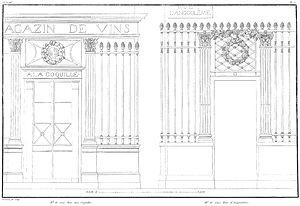
Cette jolie devanture de boutique de marchand de vins est située au coin de la rue des Coquilles [actuelle rue du Temple], ce qui lui a fait donner une coquille pour enseigne. Elle est, dans son genre, un modèle digne d’éloges
La rue Jean-Pierre-Timbaud est une rue du 11ᵉ arrondissement de Paris, allant du boulevard du Temple au boulevard de Belleville.